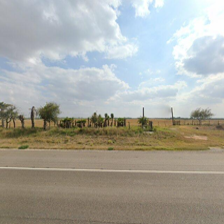
Label: streetView